Anti-Flag

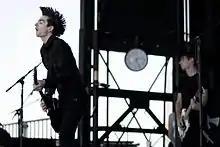
Frontman Justin Sane at Warped Tour 2006

In 2001, Anti-Flag teamed up with punk music producer Mass Giorgini to record the album "Underground Network" on Fat Wreck Chords. The album's release is arguably the moment Anti-Flag emerged from the hardcore underground into more of a mainstream spotlight. The album addressed the topics of fascism (specifically neo-Nazis infiltrating the "hardcore scene") and the foreign policy of the United States. The album was the first of theirs to contain the now-commonplace booklet filled with essays from historians and political commentators, most notably Professor Howard Zinn.